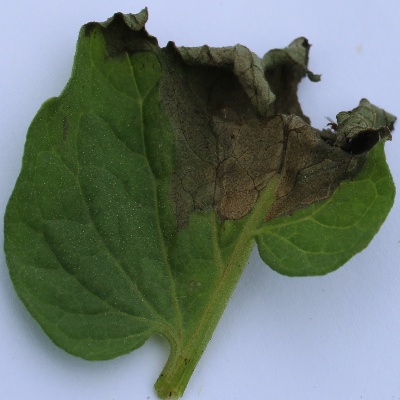
Crop: Tomato
Condition: leaf blight